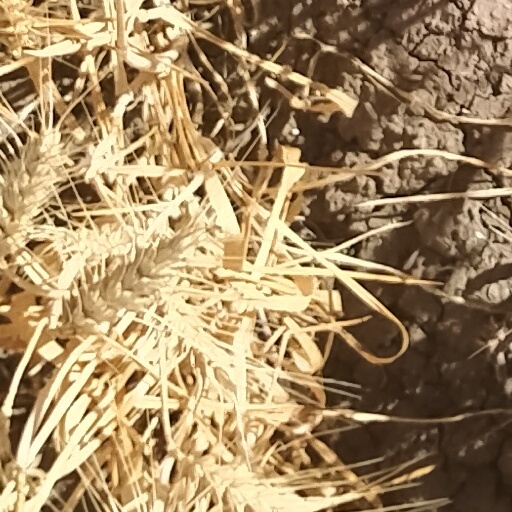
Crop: wheat